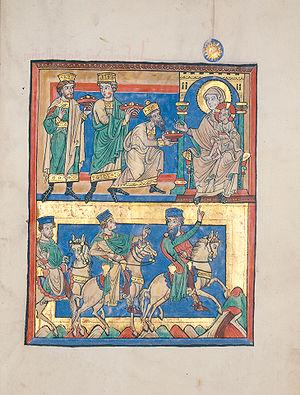
L’Adoration des mages d'après un épisode de l'Évangile selon Matthieu est un thème iconographique chrétien populaire d'un épisode de la vie du Christ, la visite des rois mages lors de sa nativité. Dans l'Occident chrétien, cette scène est commémorée à l'Épiphanie tandis que l'Église orthodoxe la place le 25 décembre.